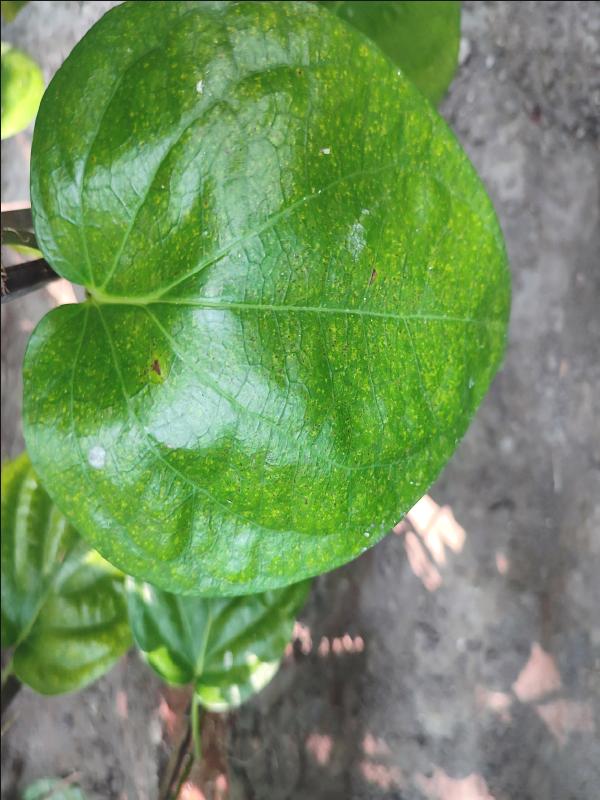
Label: Healthy_Leaf